Hiroshima (1995 film)

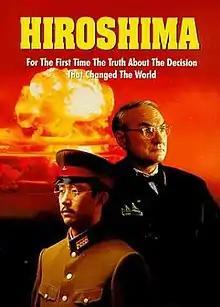

Hiroshima is a 1995 Japanese-Canadian war drama film directed by Koreyoshi Kurahara and Roger Spottiswoode about the decision-making processes that led to the dropping of the atomic bombs by the United States on the Japanese cities of Hiroshima and Nagasaki toward the end of World War II. The three-hour film was made for television (Showtime Network) and had no theatrical release.